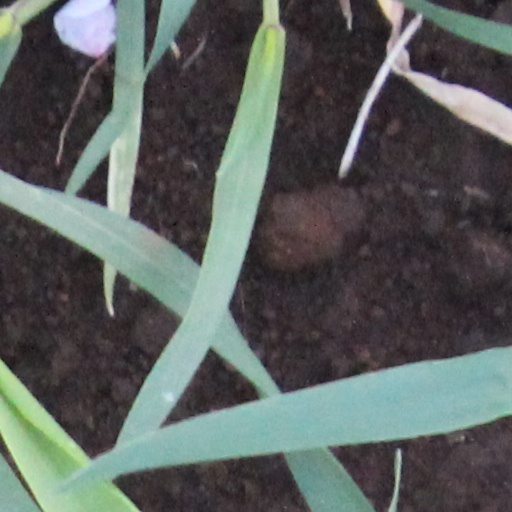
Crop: wheat